Théâtre Robert-Houdin

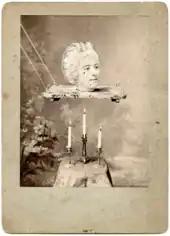
Jehanne d'Alcy playing a disembodied head in the 1892 illusion "La Source enchantée"

The lease on the Palais-Royal rooms ran out in December 1852. Rather than renewing it, Hamilton moved his operation to a building at No. 8, Boulevard des Italiens. To inaugurate the new theatre in January 1853, Jean-Eugène Robert-Houdin gave the first performance, along with good wishes to his successor Hamilton.